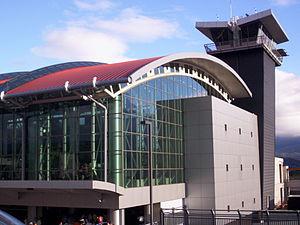
Alajuela est une ville du Costa Rica. Elle est la deuxième ville du pays pour ce qui est de la population après la capitale San José et la capitale de la province d'Alajuela et du canton d'Alajuela.